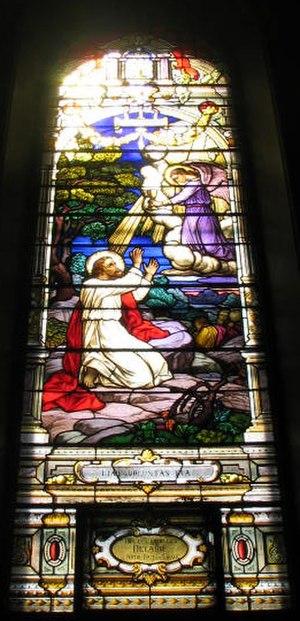
Vitrail de Pellus. Église Notre-Dame-de-Grâce de Montréal.
Guillaume-Ernest Pellus est un artiste peintre et peintre verrier français, né en 1878 à Reims et mort en 1945 au Château d'Échuilly en Maine-et-Loire.
L'église Notre-Dame-de-Grâce est une église catholique de Montréal située dans l'arrondissement de Côte-des-Neiges–Notre-Dame-de-Grâce. Elle est située au 5333, avenue Notre-Dame-de-Grâce sur le flanc du coteau ouest du mont Royal. Sa construction fut terminée en 1853.